Huang Hai-tai

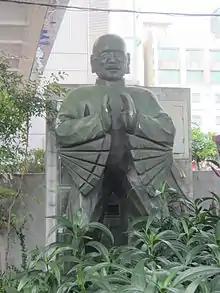
Statue of Huang Hai-tai at the Hand Puppet Museum in Yunlin

Huang Hai-tai (2 January 1901 – 11 February 2007) was a Taiwanese puppeteer.